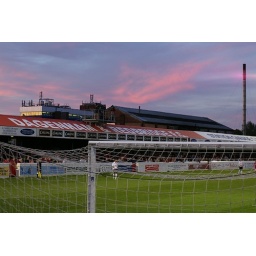
Red sky over terrace roof